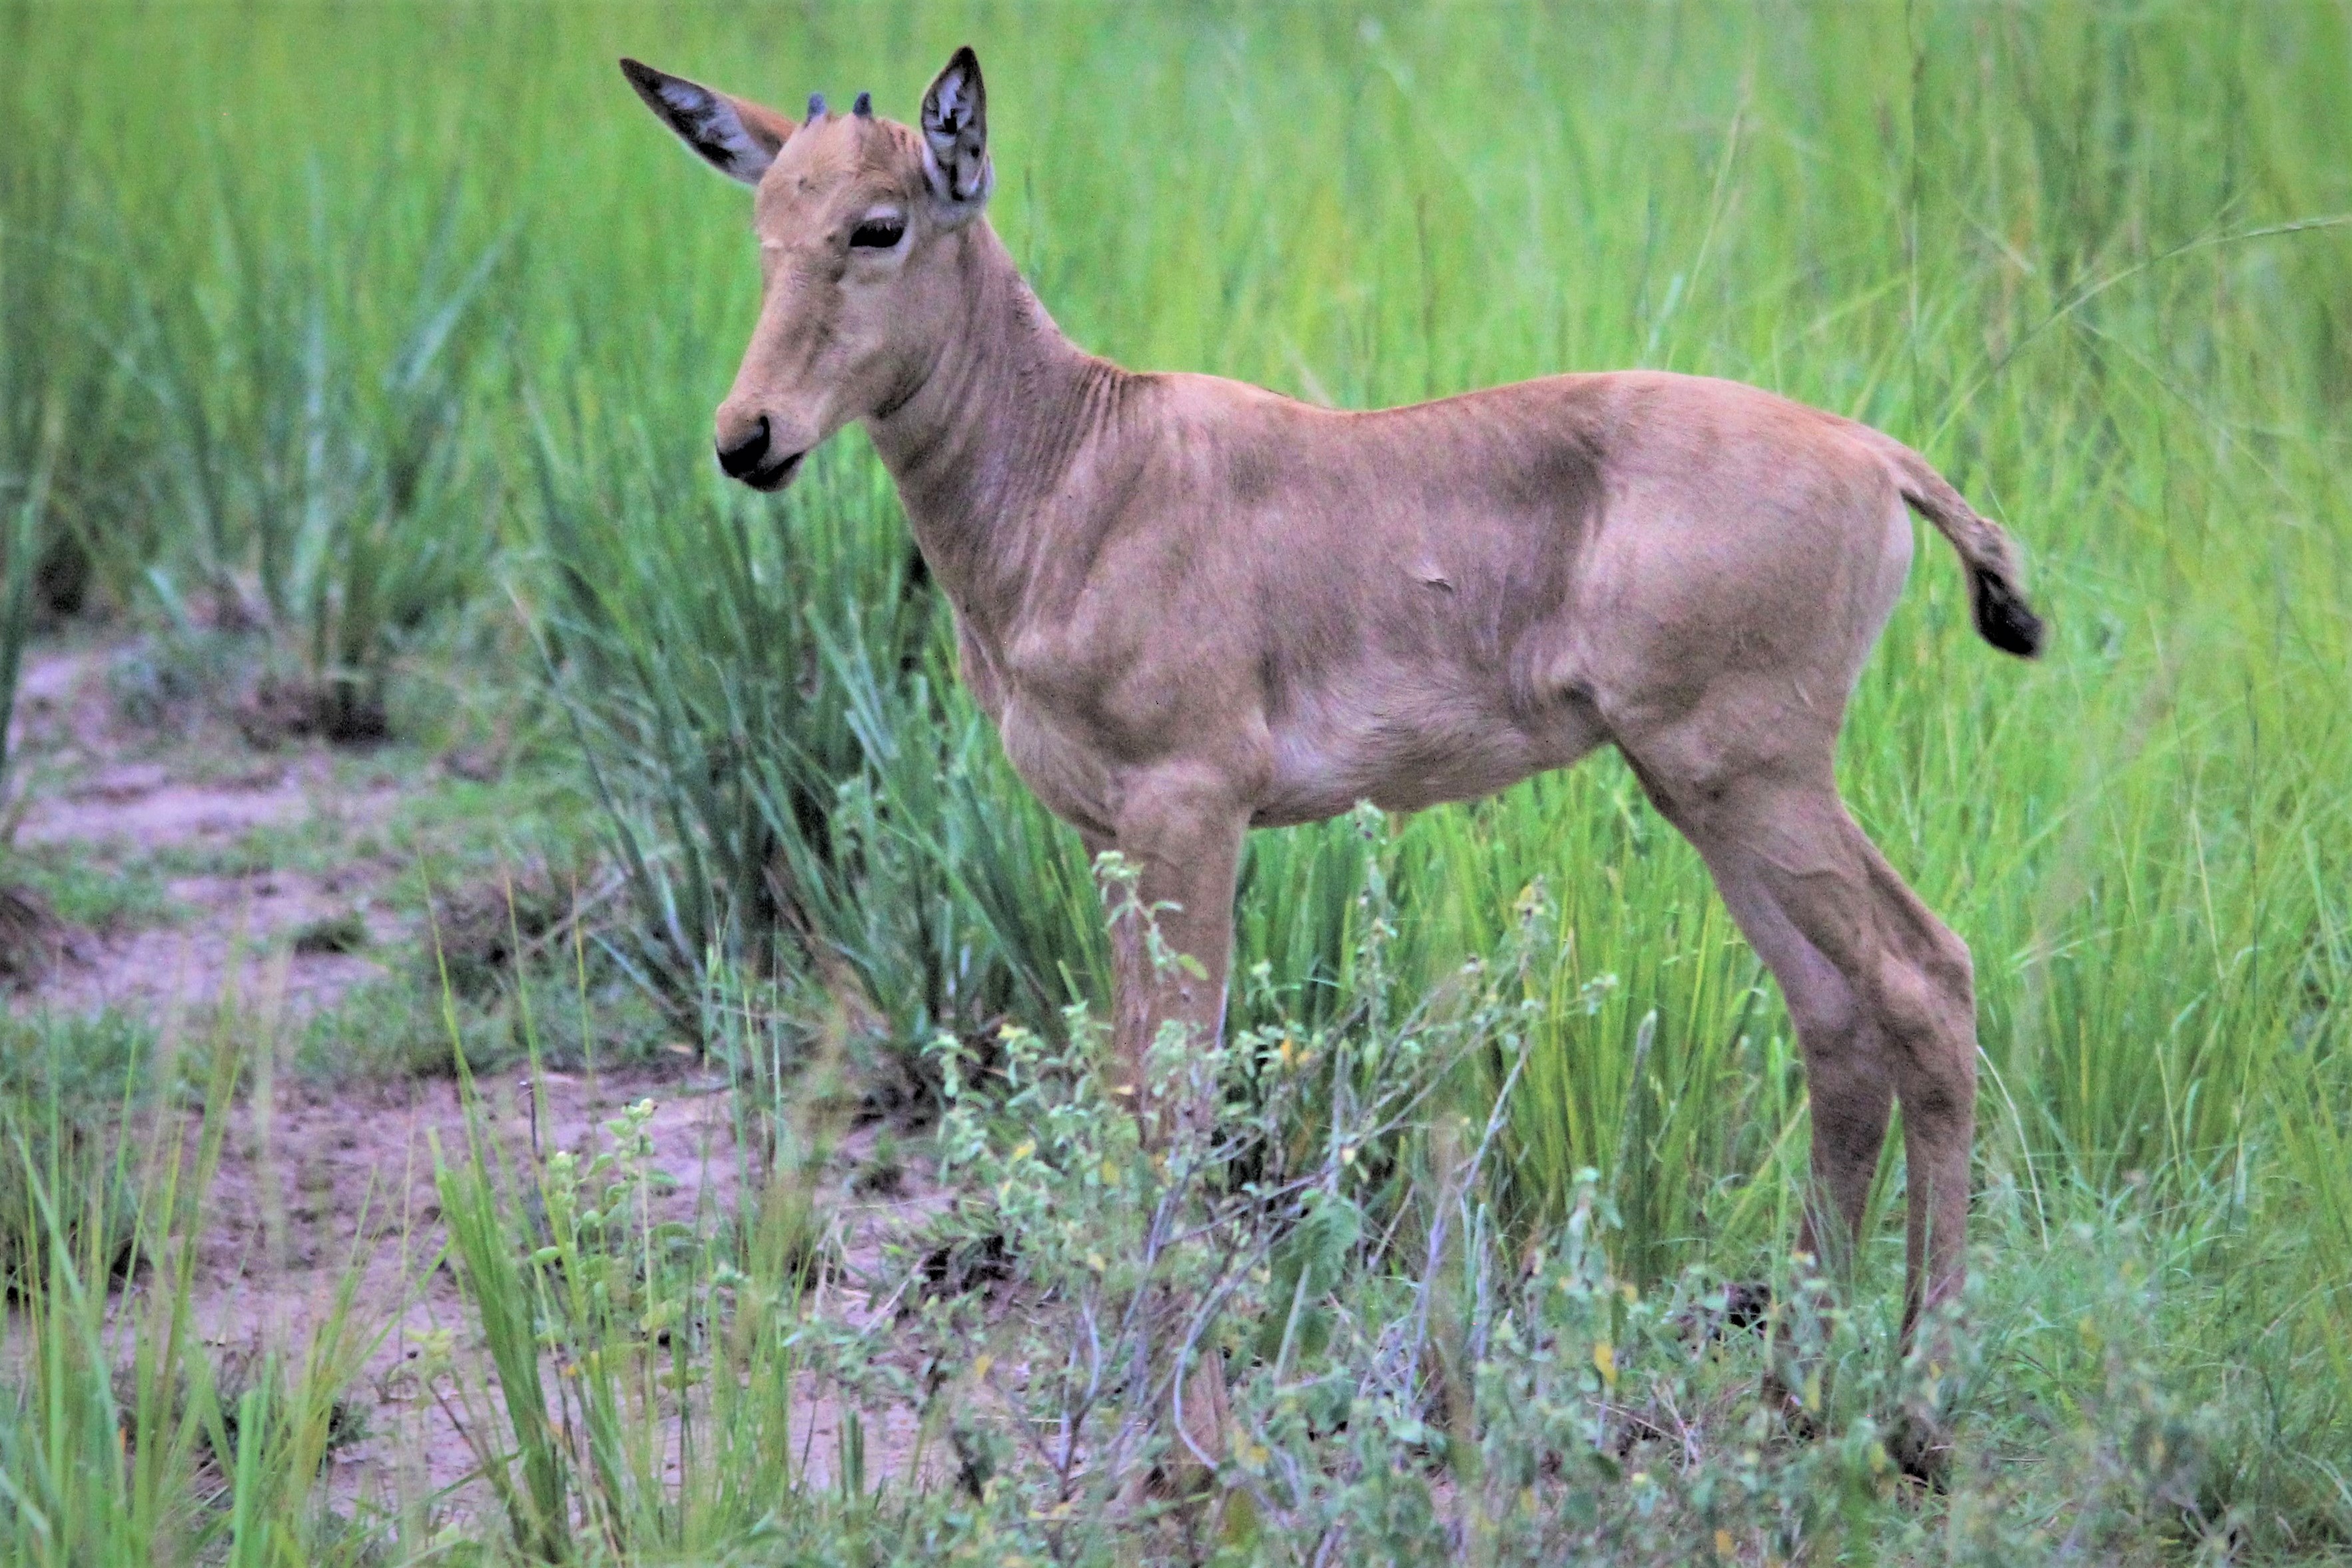
animal, nature, pet, field, forest, mammal, vertebrate, wildlife, terrestrial animal, grassland, grass, meadow, fawn, plant, prairie, national park